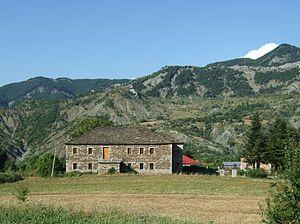
Frashër est une commune du district de Përmet, dans la préfecture de Gjirokastër, dans le sud de l’Albanie. En 2001, Frashër comptait 817 habitants.
Le parc national Bredhi Hotoves est un parc national situé au sud de l'Albanie, dans la région de Frashër, à 35 km au nord-est de Përmet. Le parc a une superficie de 343 km² et est connu comme l'un des poumons naturels du Sud de l'Albanie. Il tire son nom du sapin de Hotova qui est considéré comme l'une des plus importants reliques de plantes méditerranéennes du pays.